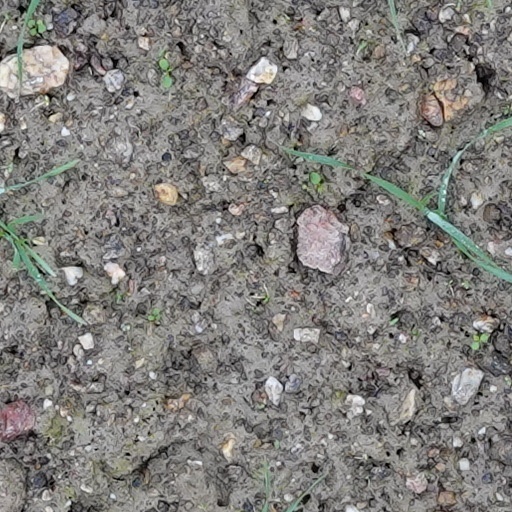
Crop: wheat